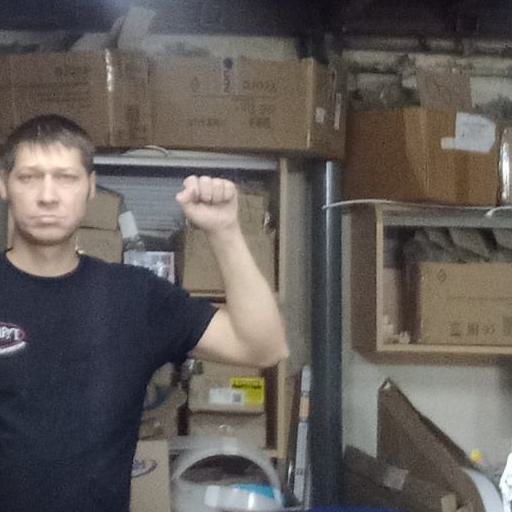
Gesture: fist